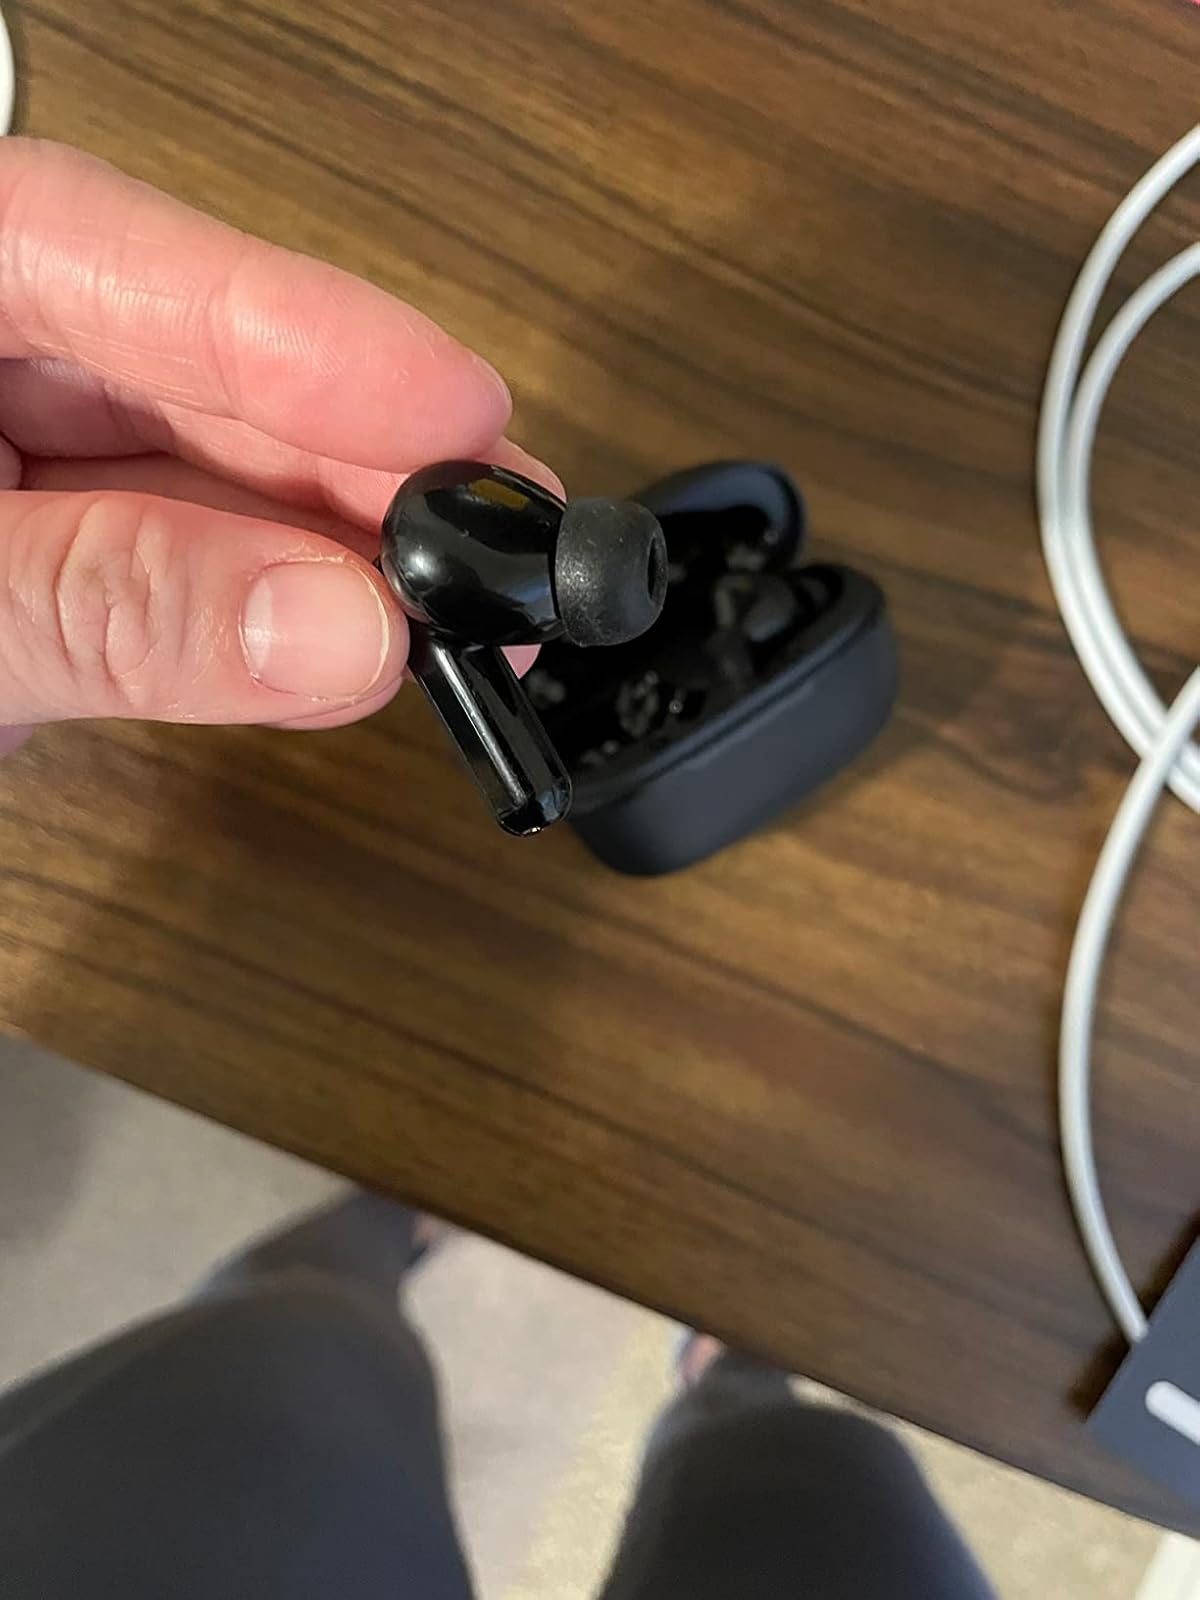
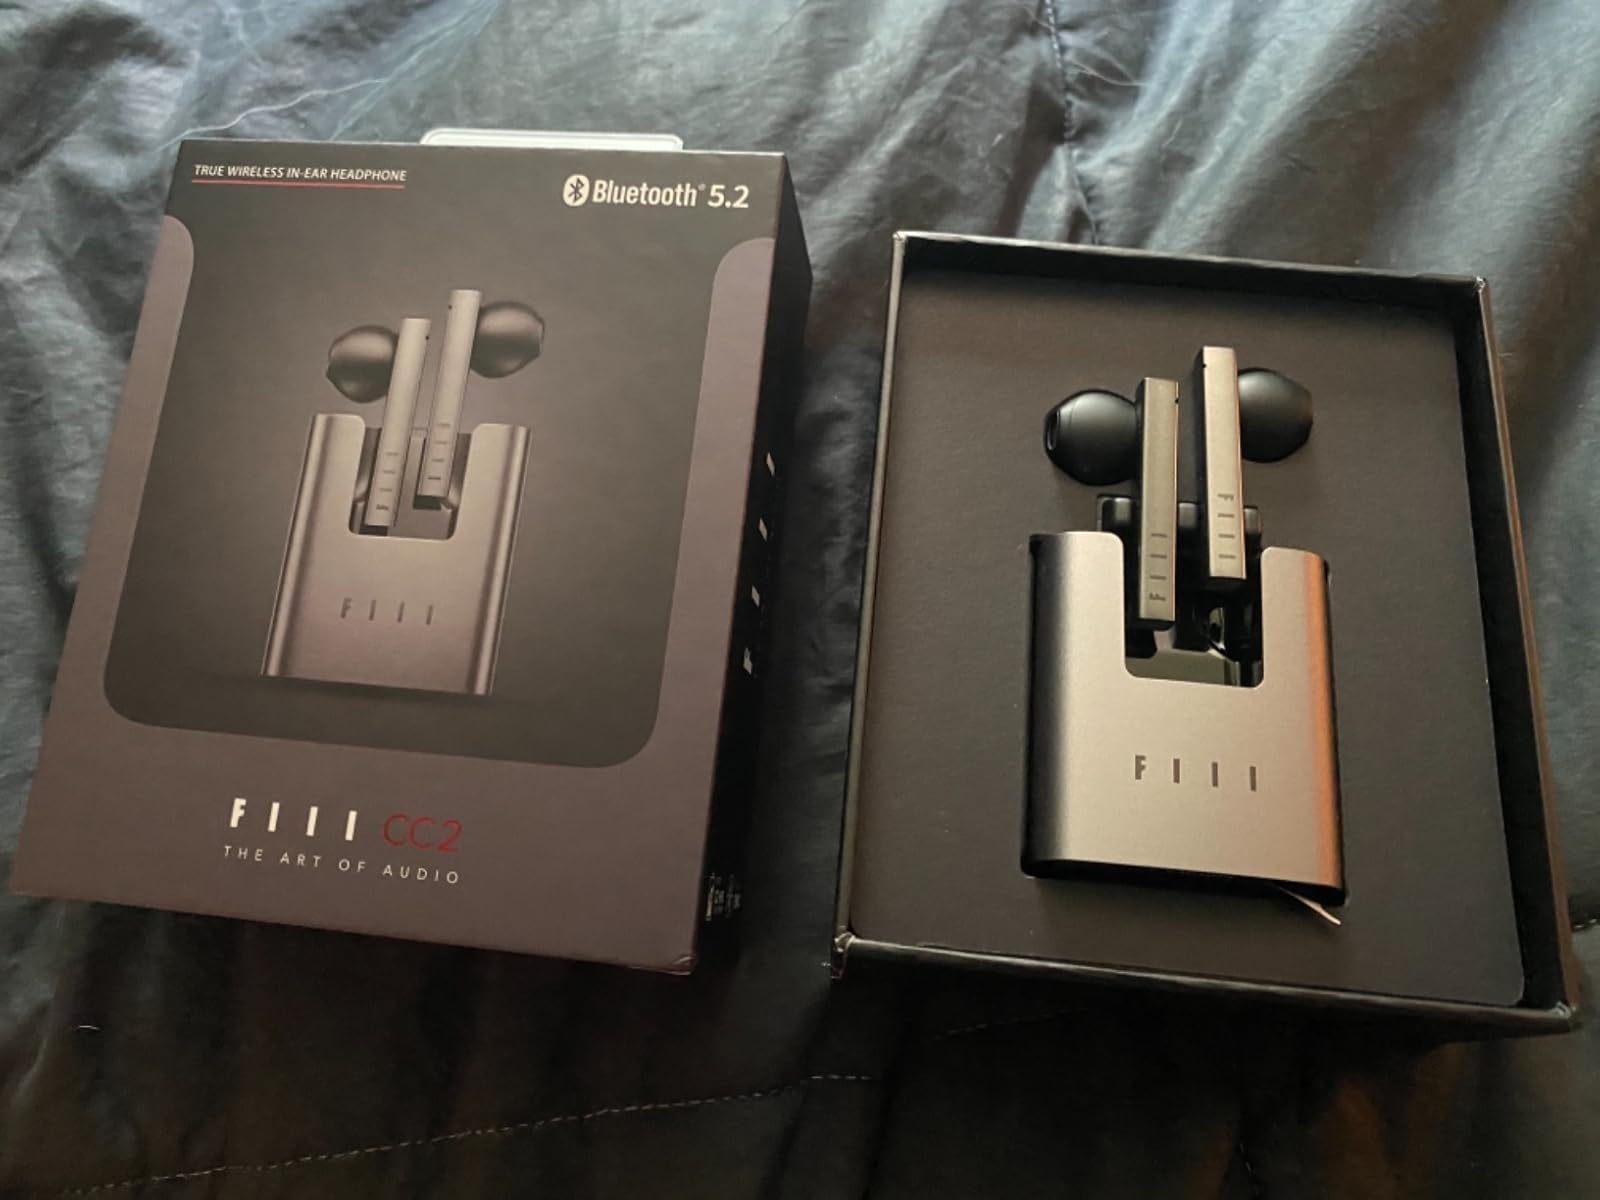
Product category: earbuds
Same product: no